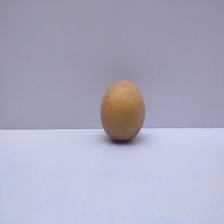
Size: Medium